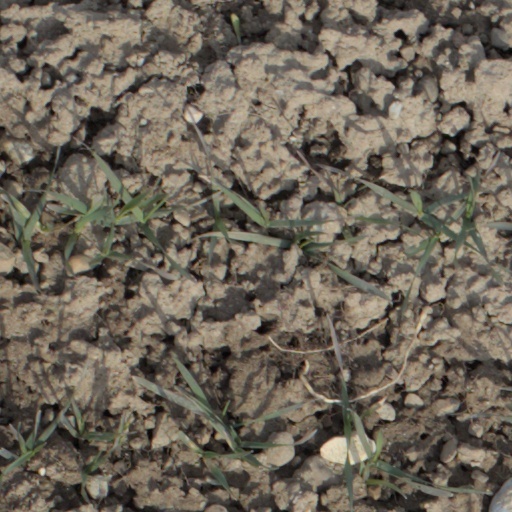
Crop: wheat